Ivanovo-Voznesensk Polytechnic Institute

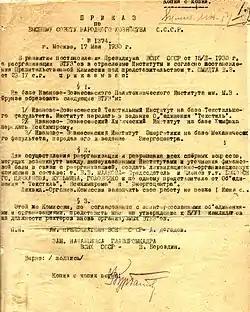
Order of the Supreme Council of National Economy of the USSR on the division of the Ivanovo-Voznesensk Polytechnic Institute into the Ivanovo-Voznesensk Textile Institute, the Ivanovo-Voznesensk Institute of Chemistry and the Ivanovo-Voznesensk Institute of Energy dated 17 May 1930

In 1930, the IVPI was liquidated and divided into separate institutes: on the basis of the Faculty of Chemistry, the Ivanovo Chemical-Technological Institute (IKhTI) was created, on the basis of the Spinning and Weaving Institute - the Ivanovo Textile Institute. M. V. Frunze (IvTI), on the basis of the Faculty of Agriculture - the Ivanovo Agricultural Institute (ISHI), on the basis of the Mechanical Engineering Faculty of the IVPI, the Ivanovo Power Engineering Institute (IEI) was formed.